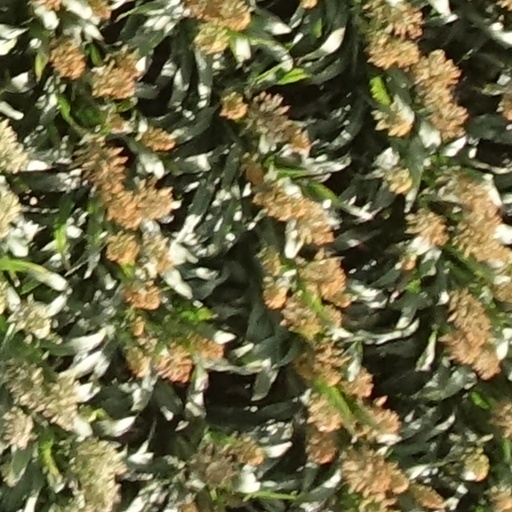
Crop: sorghum